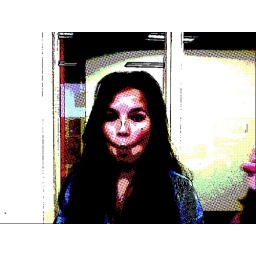
Lena still in a computer lab with comic book thing